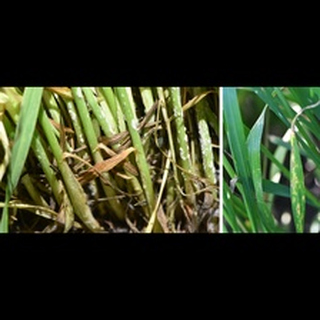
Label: wheat_tan_spot